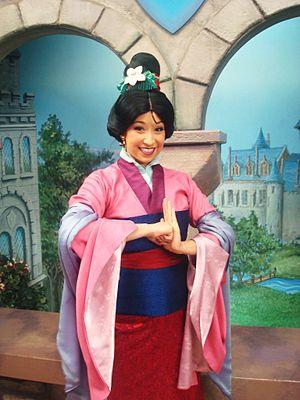
Fa Mulan est un personnage de fiction librement inspiré par le personnage légendaire chinois Hua Mulan et qui est apparu pour la première fois dans le long métrage d'animation Mulan, en 1998.